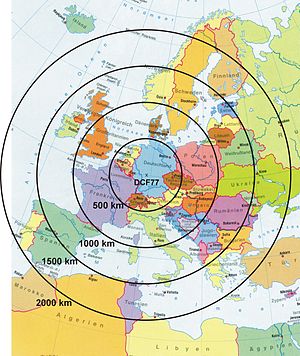
DCF77
DCF77's rækkevidde
DCF77 er en tidsstandard med en sender, der udsender et simpelt opbygget radiosignal, som indeholder et tidssignal samt nogle logiske informationer som sommertid, varsling af sommertid og skudsekunder.